RMMV Stirling Castle

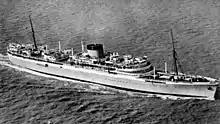
MV Stirling Castle at sea

A third, slightly larger, ship of the class, the "Capetown Castle", joined them in 1938.